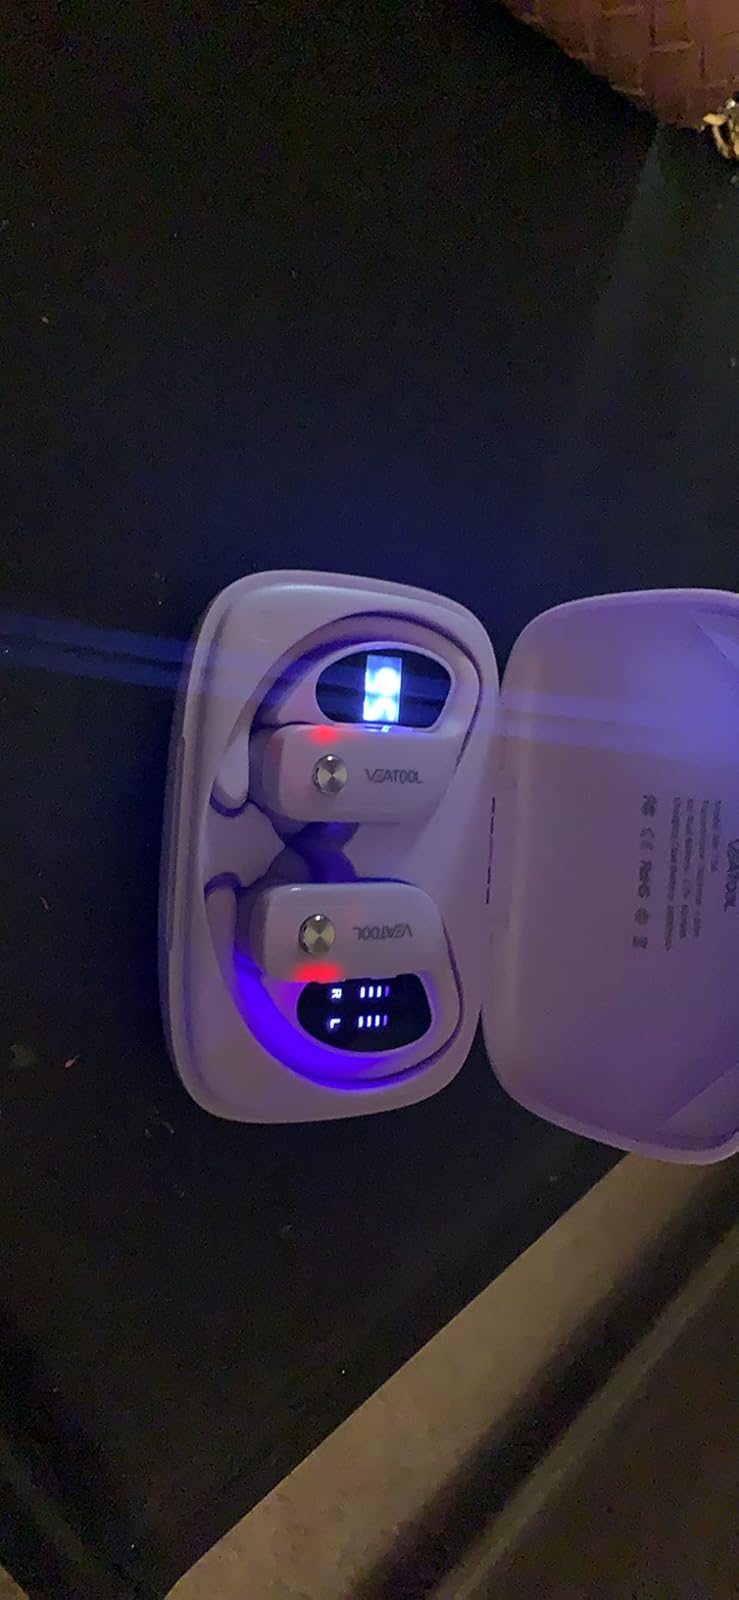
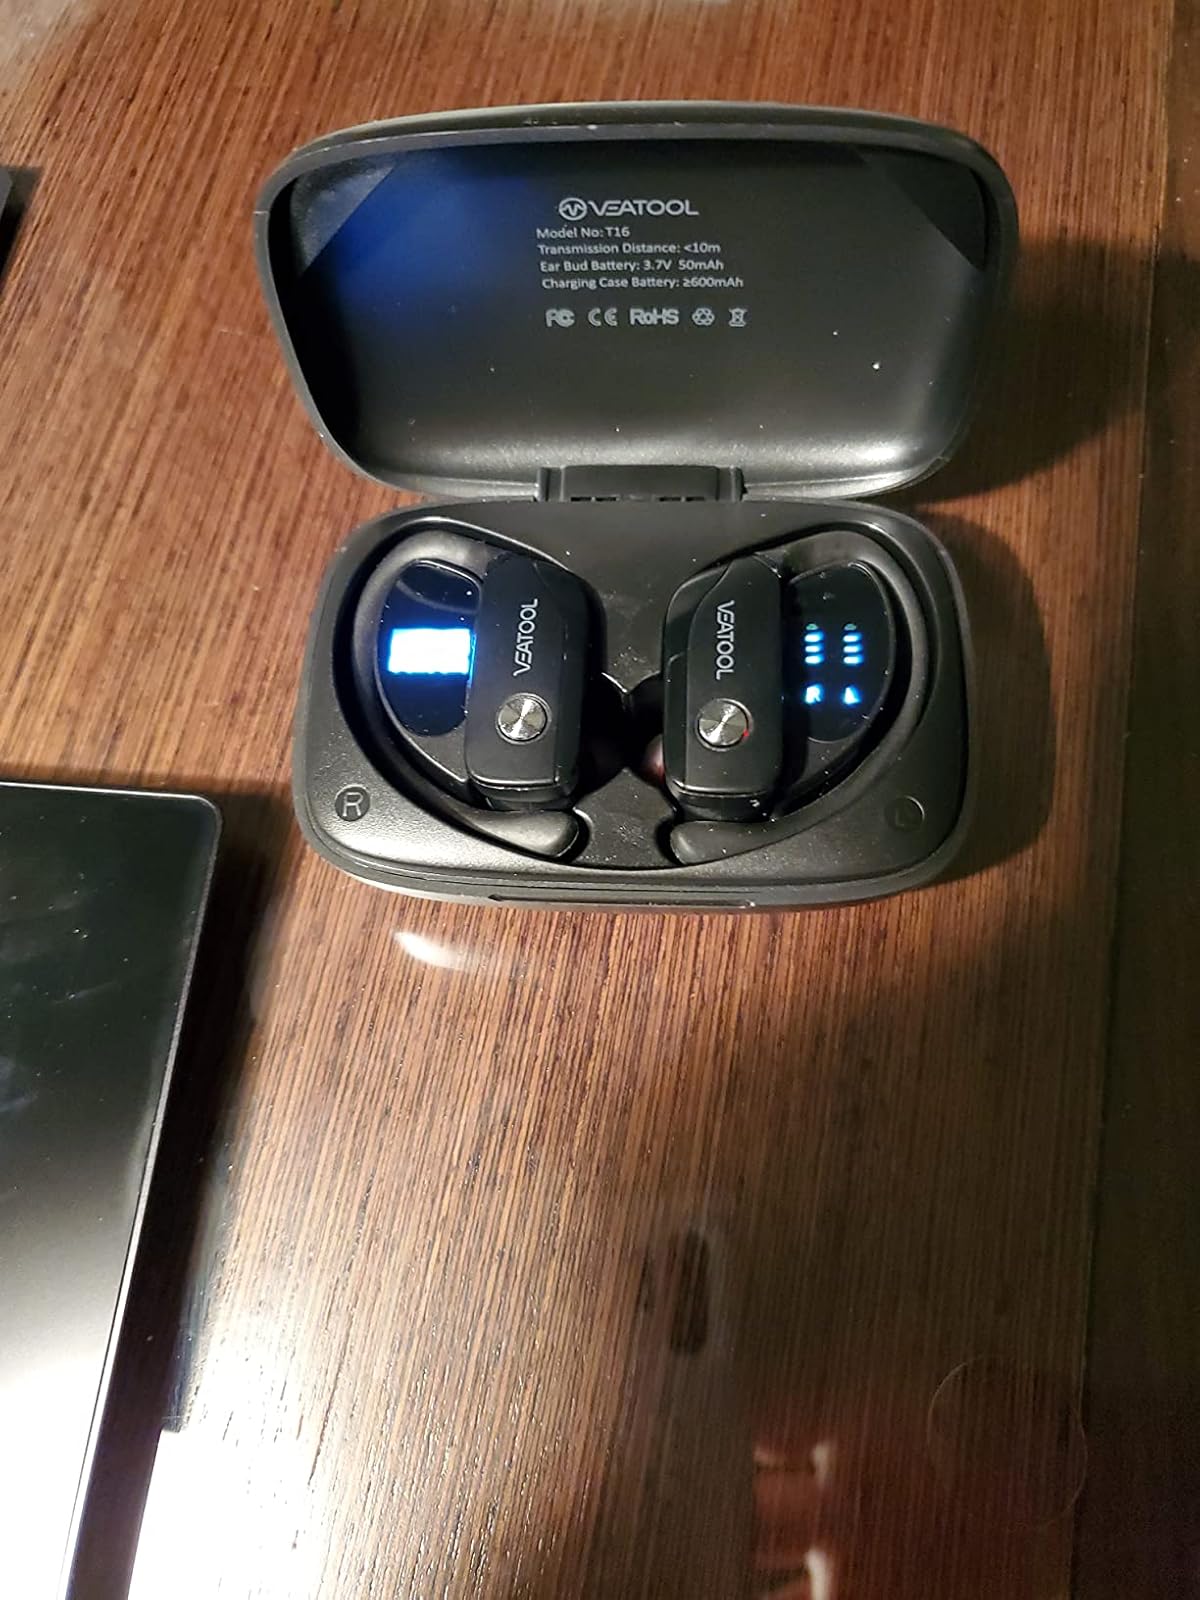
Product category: earbuds
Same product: no